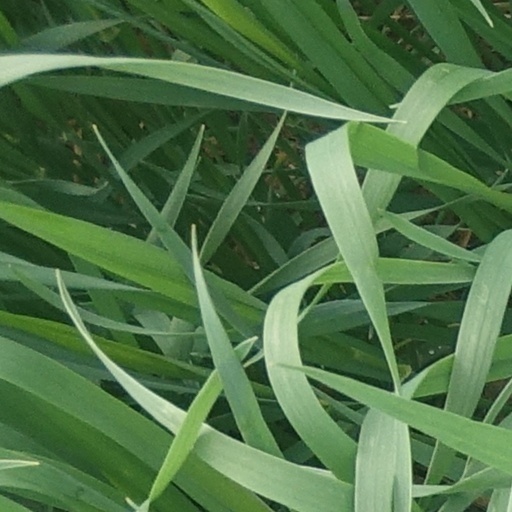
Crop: wheat